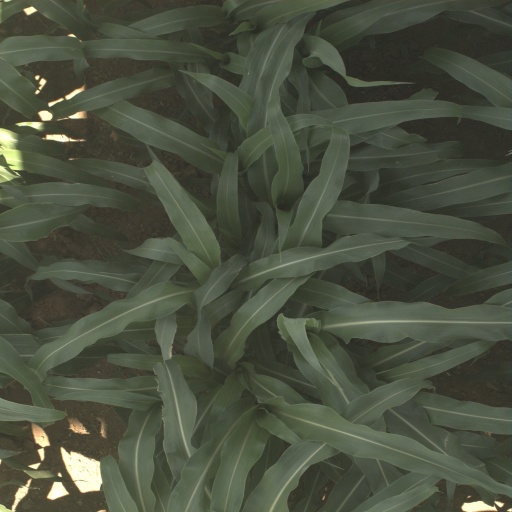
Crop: sorghum